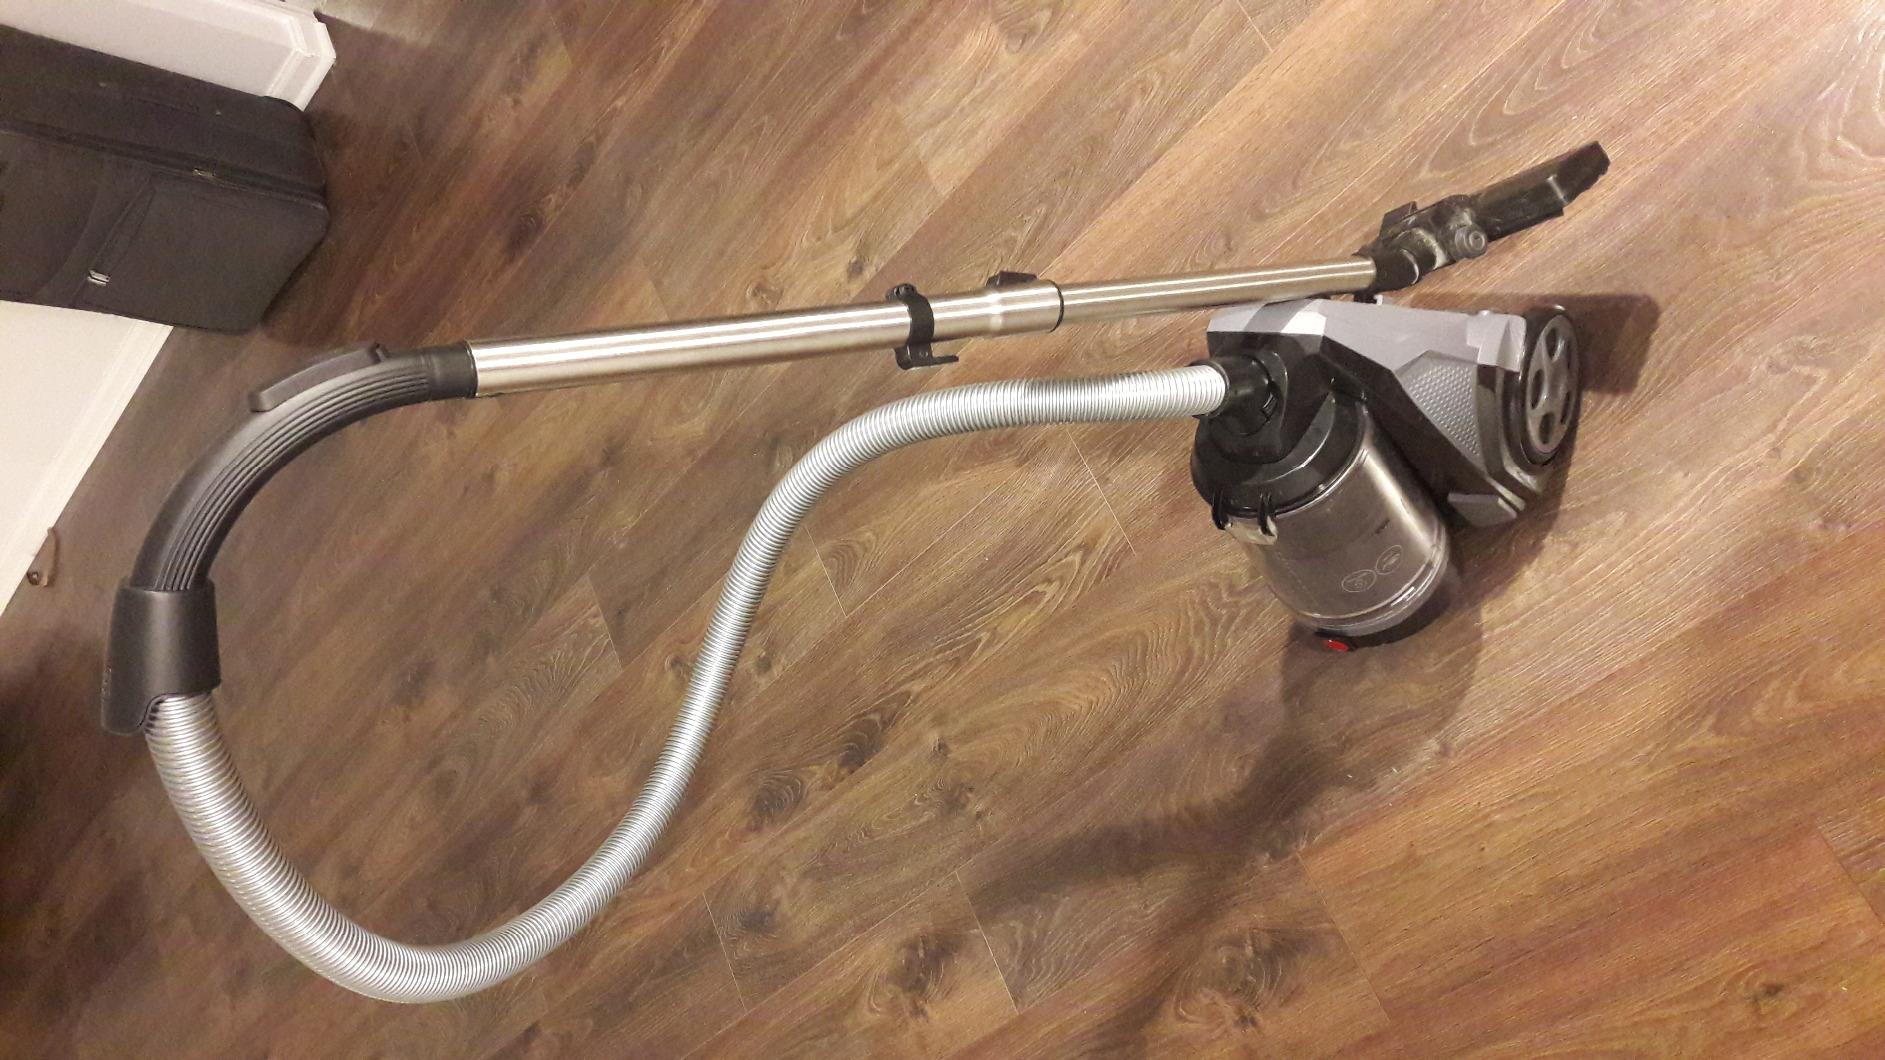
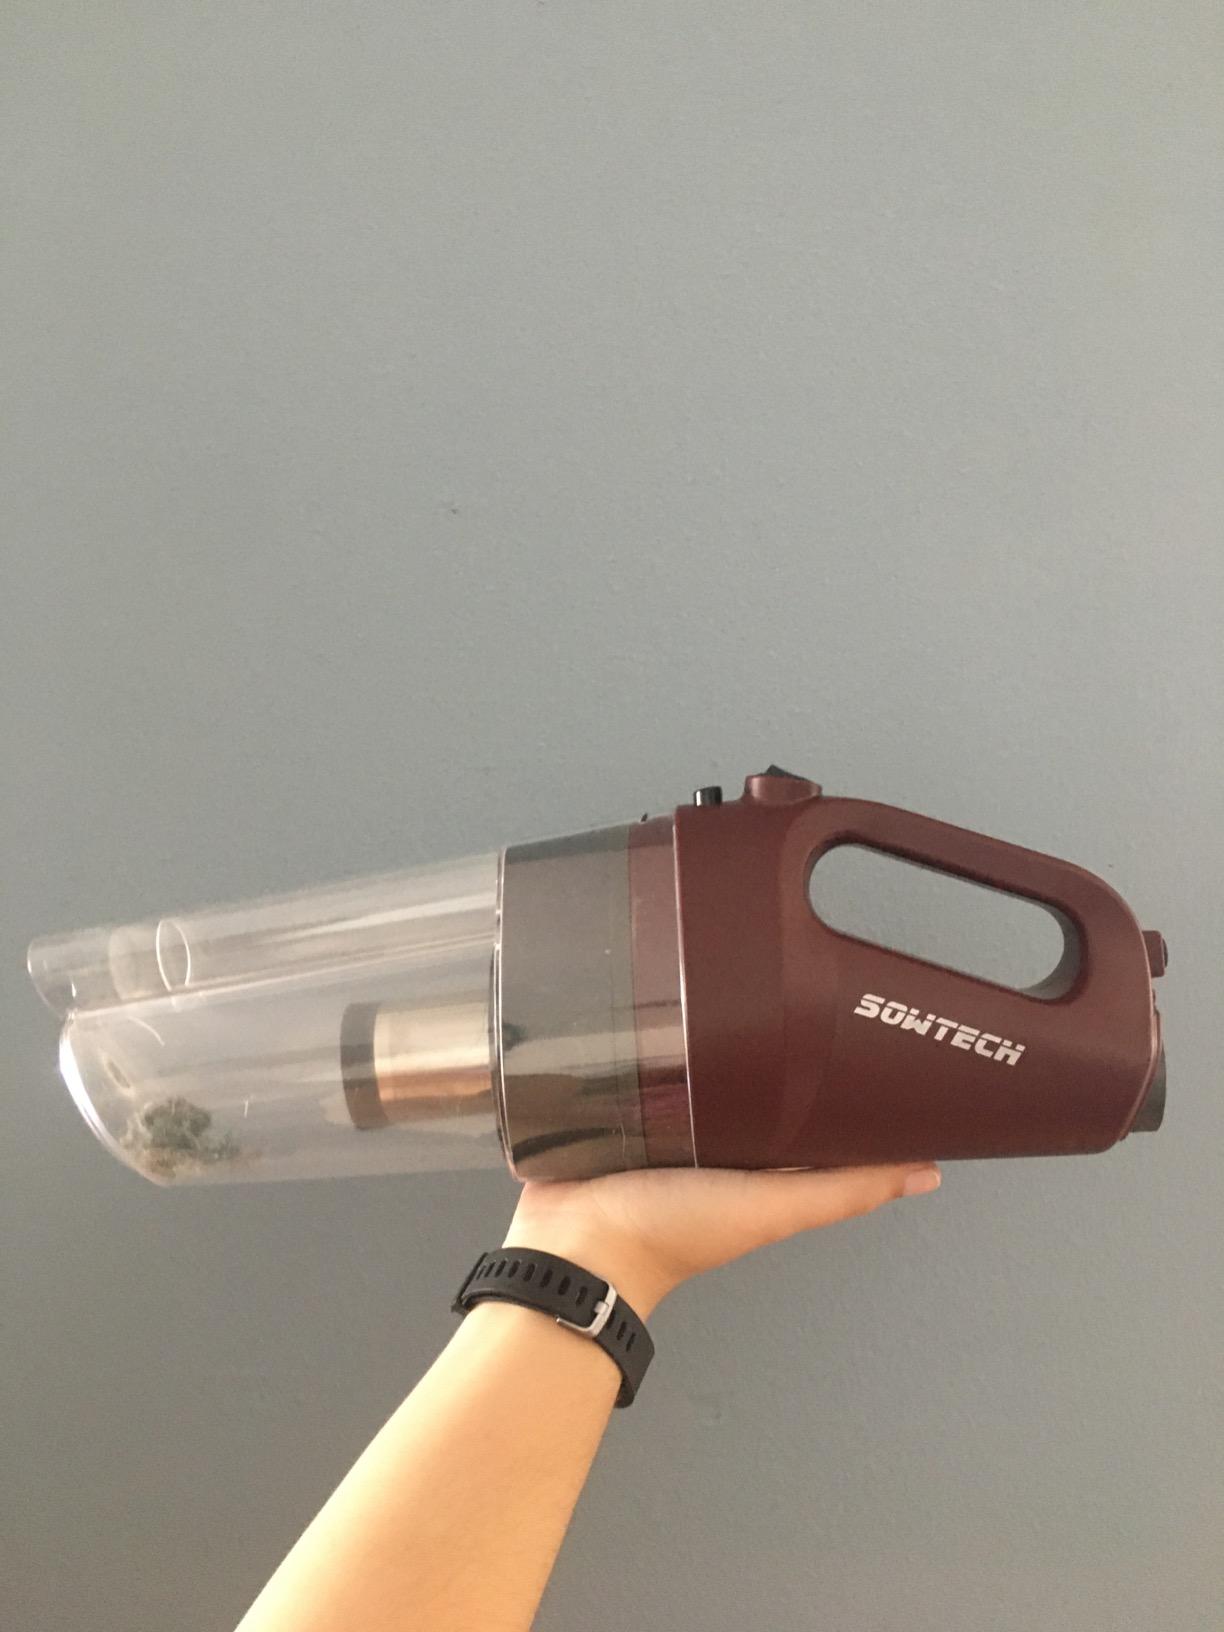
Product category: items_vacuum
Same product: no